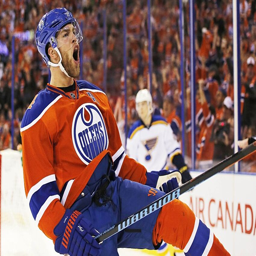
ice hockey left winger celebrates a third period goal against sports team .